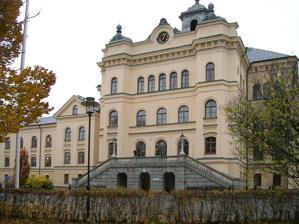
Building: Konradsberg
Country: Sweden
Year built: 1871
Building in Stockholm, Sweden Konradsberg Konradsbergs hospital General information Town or city Stockholm Country Sweden Construction started 1855 Completed 1871 Design and construction Architect(s) Albert Törnqvist Konradsberg or Konradsbergs hospital is a former mental hospital on the island of Kungsholmen in Stockholm , Sweden . The Stockholm Institute of Education now uses the old hospital building. [ needs update ] From August 2009 the charter school Stockholm's International Montessori School used the building. Campus Konradsberg is named after the psychiatric hospital. History Konradsberg was one of Sweden's first psychiatric hospitals and was built 1855-1871 after designs by the architect Albert Törnqvist . The building had a castle-like appearance and was quickly given the nickname Dårarnas Slott (Lunatic Castle). In the 1850s, a comprehensive debate had risen where several significant doctors, including Magnus Huss , demanded Stockholm to improve the conditions for the patients. There was already a psychiatric hospital in Danviken which was in very poor condition with dark premises and moisture. The mental hospital was built at the beach and was therefore difficult to renovate. Konradsberg is located in a park area. The building is H-shaped with a one-way corridor system. The middle of the building is equipped with a clock as well as a roof lantern decorated with a cross. The first 101 patients were moved to Konradsberg from Danvikens Hospital November 29, 1861. Many old trees grow in the surrounding park. The area was previously fenced in and the public was not allowed on to the premises until the 1980s. The name Konradsberg comes from Konrad Heijsman who owned a plot of land in the area in the 1770s. Notes Wikimedia Commons has media related to Konradsberg .